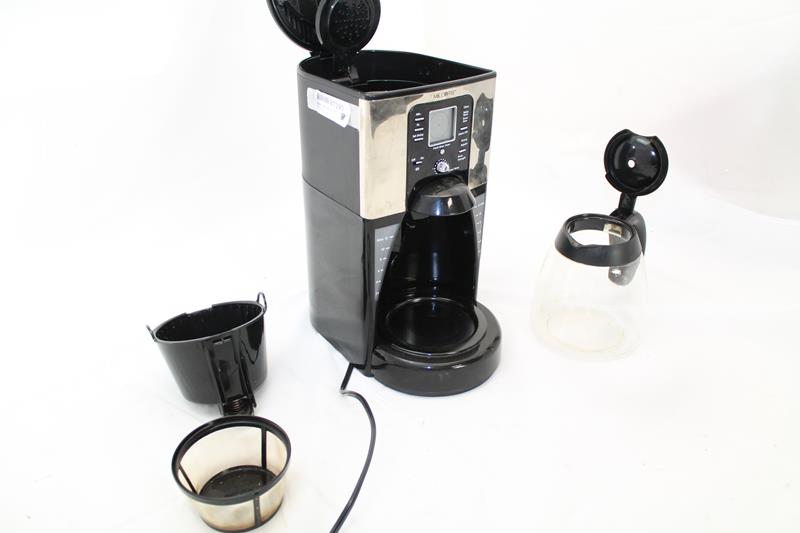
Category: coffee maker